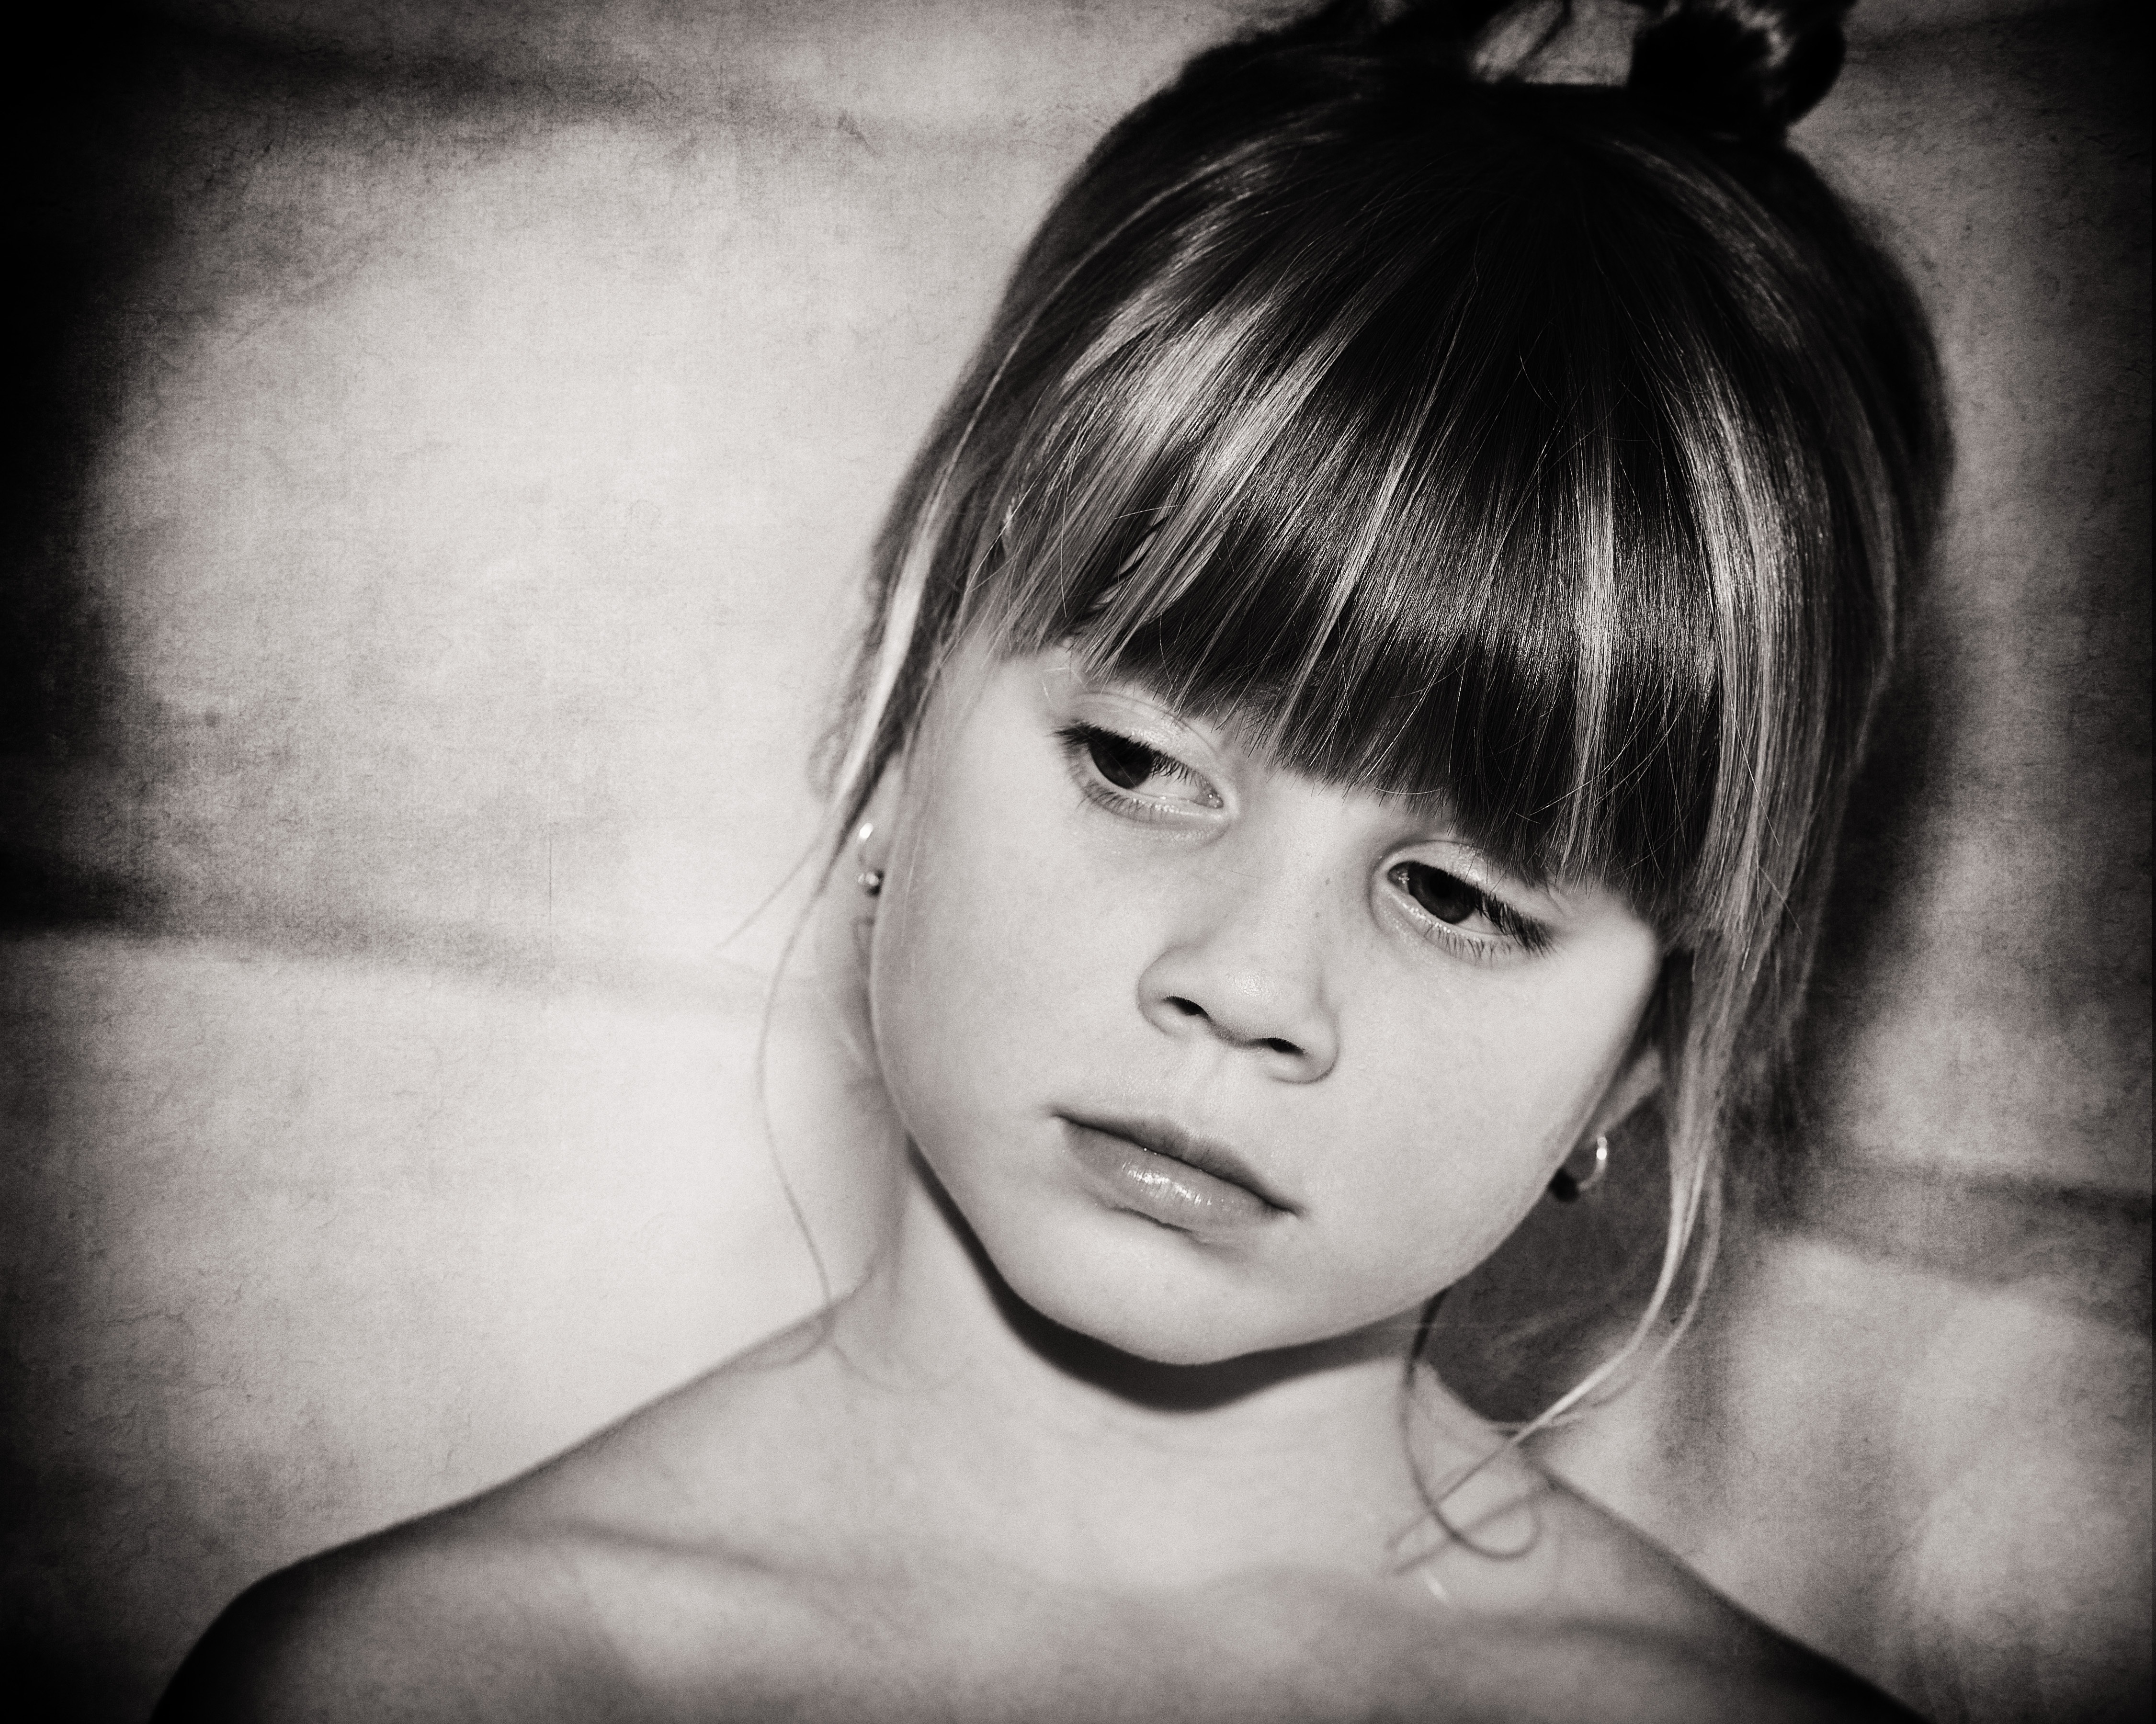
person, black and white, girl, white, photography, view, portrait, model, child, black, monochrome, thoughtful, smile, sad, face, eye, head, beauty, emotion, black and white recording, monochrome photography, portrait photography, art model